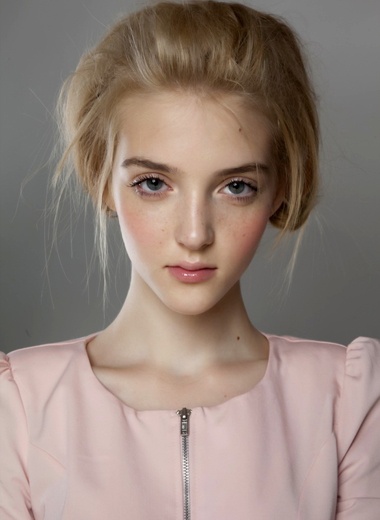
Label: Colored